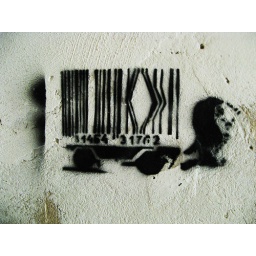
on the wall in the hallway of our apartment building